Religion in Tunisia

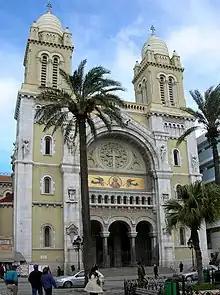
Cathedral of St. Vincent de Paul, Tunis.

The International Religious Freedom Report of 2022 reported that the Christian community numbered 30,000 people, 24,000 of whom were Catholics. In the Annuario Pontificio of 2020, the number of Catholics is estimated to have risen to 30,440.